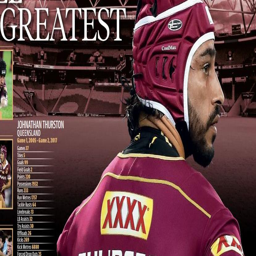
the poster features images from every one of his games and statistics .